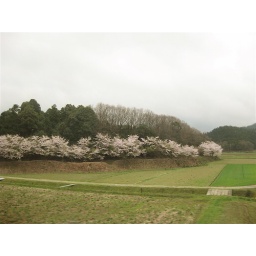
from the window in a train